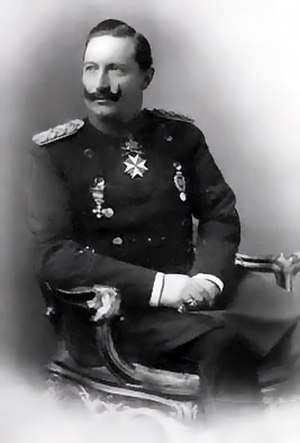
1941 / Dødsfald / Juni
Wilhelm 2.
Konge i Danmark: Christian 10. 1912-1947